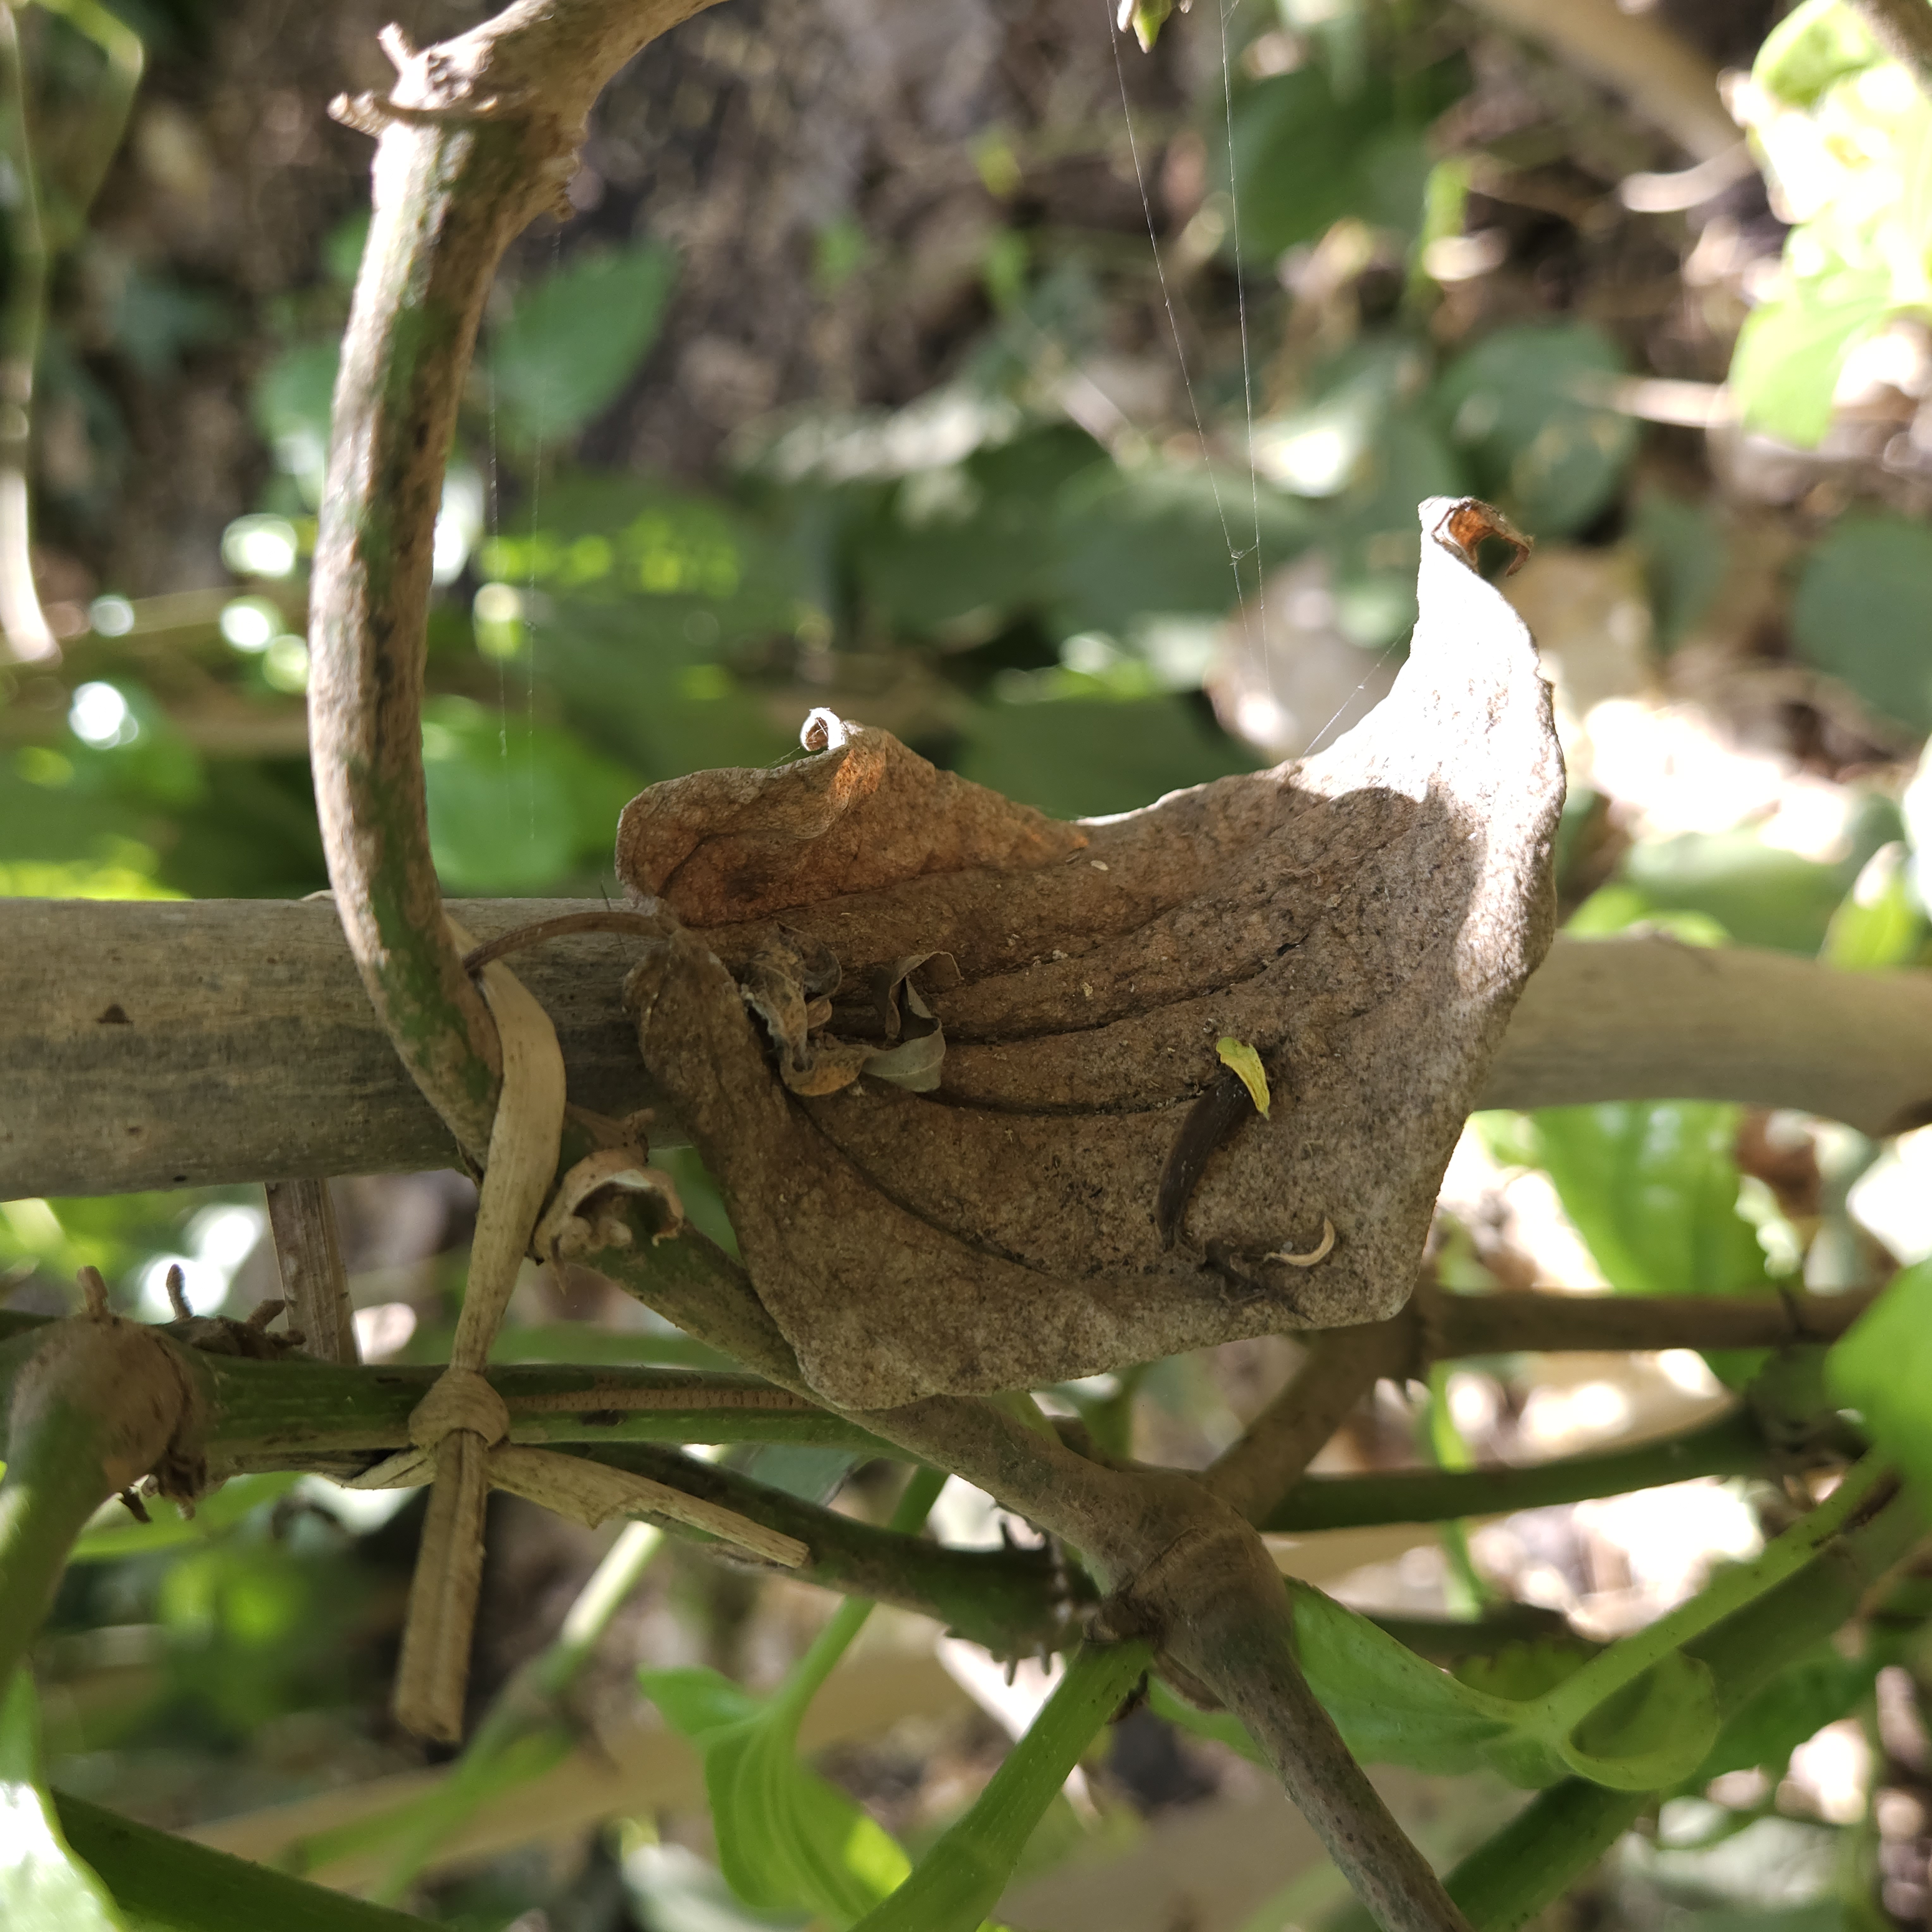
Label: Dried